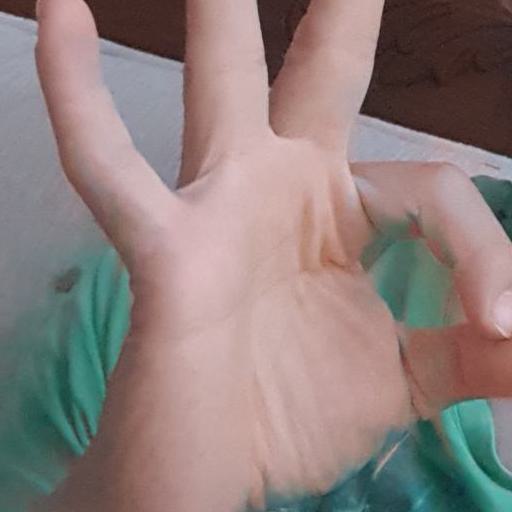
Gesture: ok